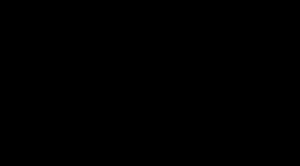
Les phénylpropanoïdes sont une classe de composés organiques, dérivés de plantes, biosynthétisés à partir d'un acide aminé, la phénylalanine. Ils ont une grande variété de fonctions, comme la défense contre les herbivores, les attaques microbiennes et les autres agresseurs potentiels. Ils sont aussi composants des parois des cellules, servent de protection contre les ultraviolets, de pigments et de molécules de signal.